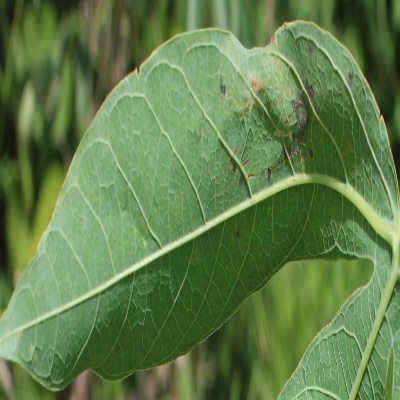
Crop: Cassava
Condition: bacterial blight